Alexander Baumjohann

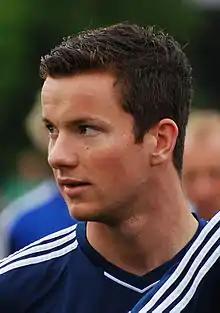
Baumjohann training with Schalke 04 in 2011

Alexander Baumjohann (born 23 January 1987) is a German footballer who most recently played for Sydney FC as an attacking midfielder. After developing as a star junior with Schalke 04, he moved to Borussia Mönchengladbach and enjoyed great success with the Bundesliga club, earning a move to Bayern Munich in 2009.